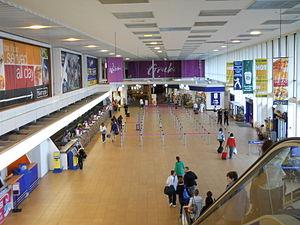
L'aéroport international de Glasgow Prestwick est un aéroport situé en Écosse, à 1 milles marins au nord-est de Prestwick.